Answer in natural language. How many ClothesDryers are visible in the scene? Choose between the following options: 2, 0, 1, 3 or 4
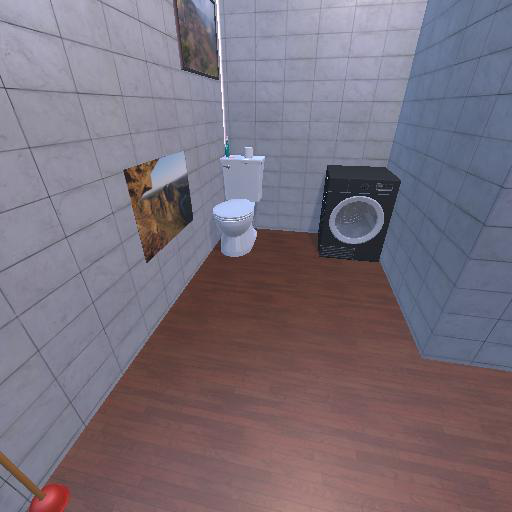
<answer>1</answer>